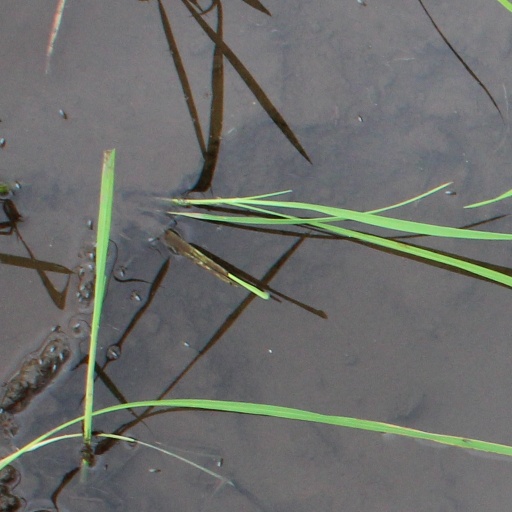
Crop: rice